Ōtari-Wilton's Bush

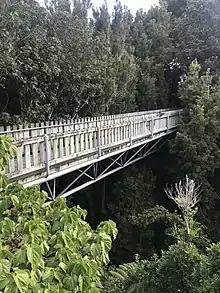
Canopy walkway

The Visitor Centre provides information about New Zealand's flora (and fauna), and Ōtari – Wilton's Bush. It is open 8am–4pm daily. In December 2021, the Visitor Centre was reopened after a two month closure for renovations, and was renamed: 'Tāne Whakapiripiri'. There are displays and information for visiting groups, and a small lecture room that is available for educational purposes. The Leonard Cockayne Centre is a seminar and function room located in a stand-alone building adjacent to the Leonard Cockayne memorial lawn.